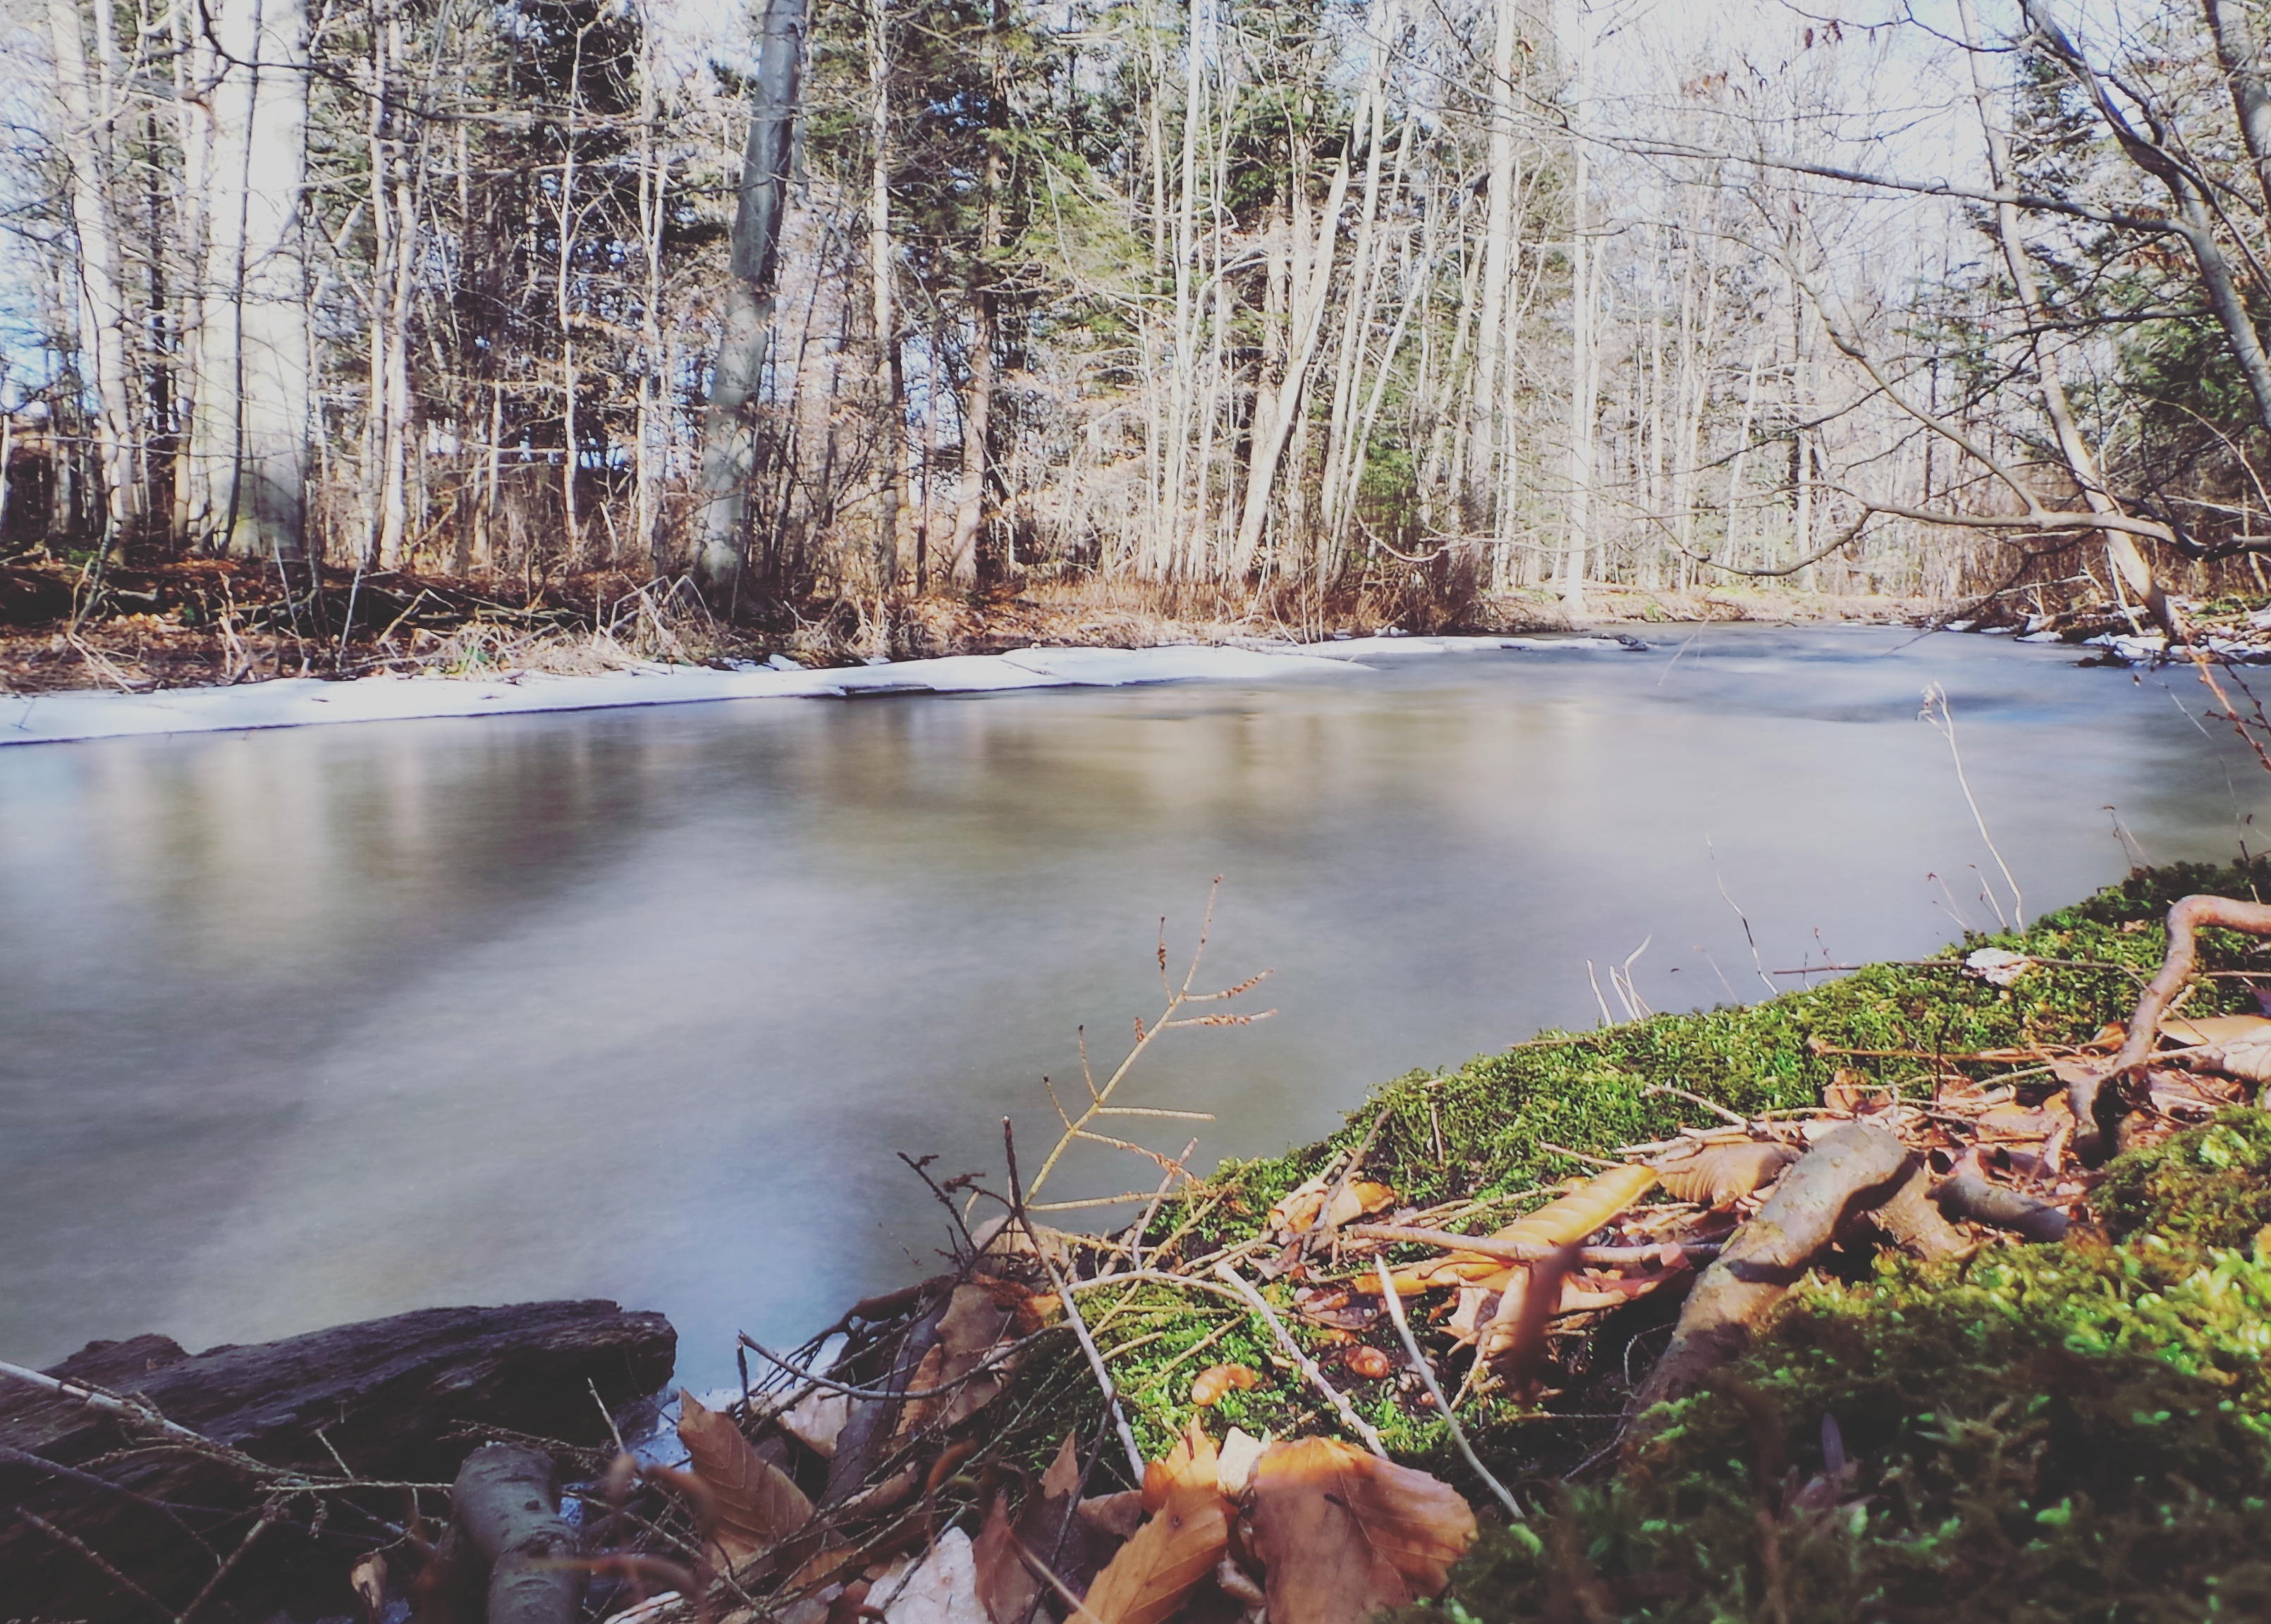
tree, water, forest, creek, wilderness, winter, leaf, lake, river, pond, stream, reflection, autumn, season, waterway, body of water, wetland, water feature